Cécile Sauvage

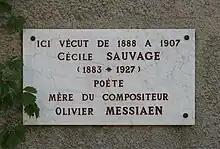
Plaque at her childhood home, avenue de Verdun, Digne-les-Bains

Sauvage's surviving manuscripts and letters are now at the Bibliothèque nationale de France, where they are catalogued under the "Archives privées" of the Fonds Olivier Messiaen et Yvonne Loriod.